Byron Ford

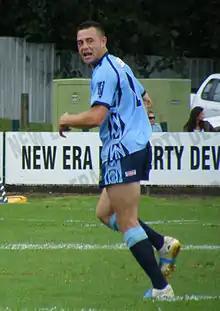

Byron James Ford is an Australian former professional rugby league footballer who last played for Newtown in the second tier NSW Cup competition in which he played for them in the 2008 NSW Cup grand final. He previously played in England with Hull Kingston Rovers and Oldham, helping the Roughyeds get to the 2007 National League Two Grand Final. He was to join the Newcastle Knights in 2009 on a 2-year contract but was banned from playing rugby league until June 2010.